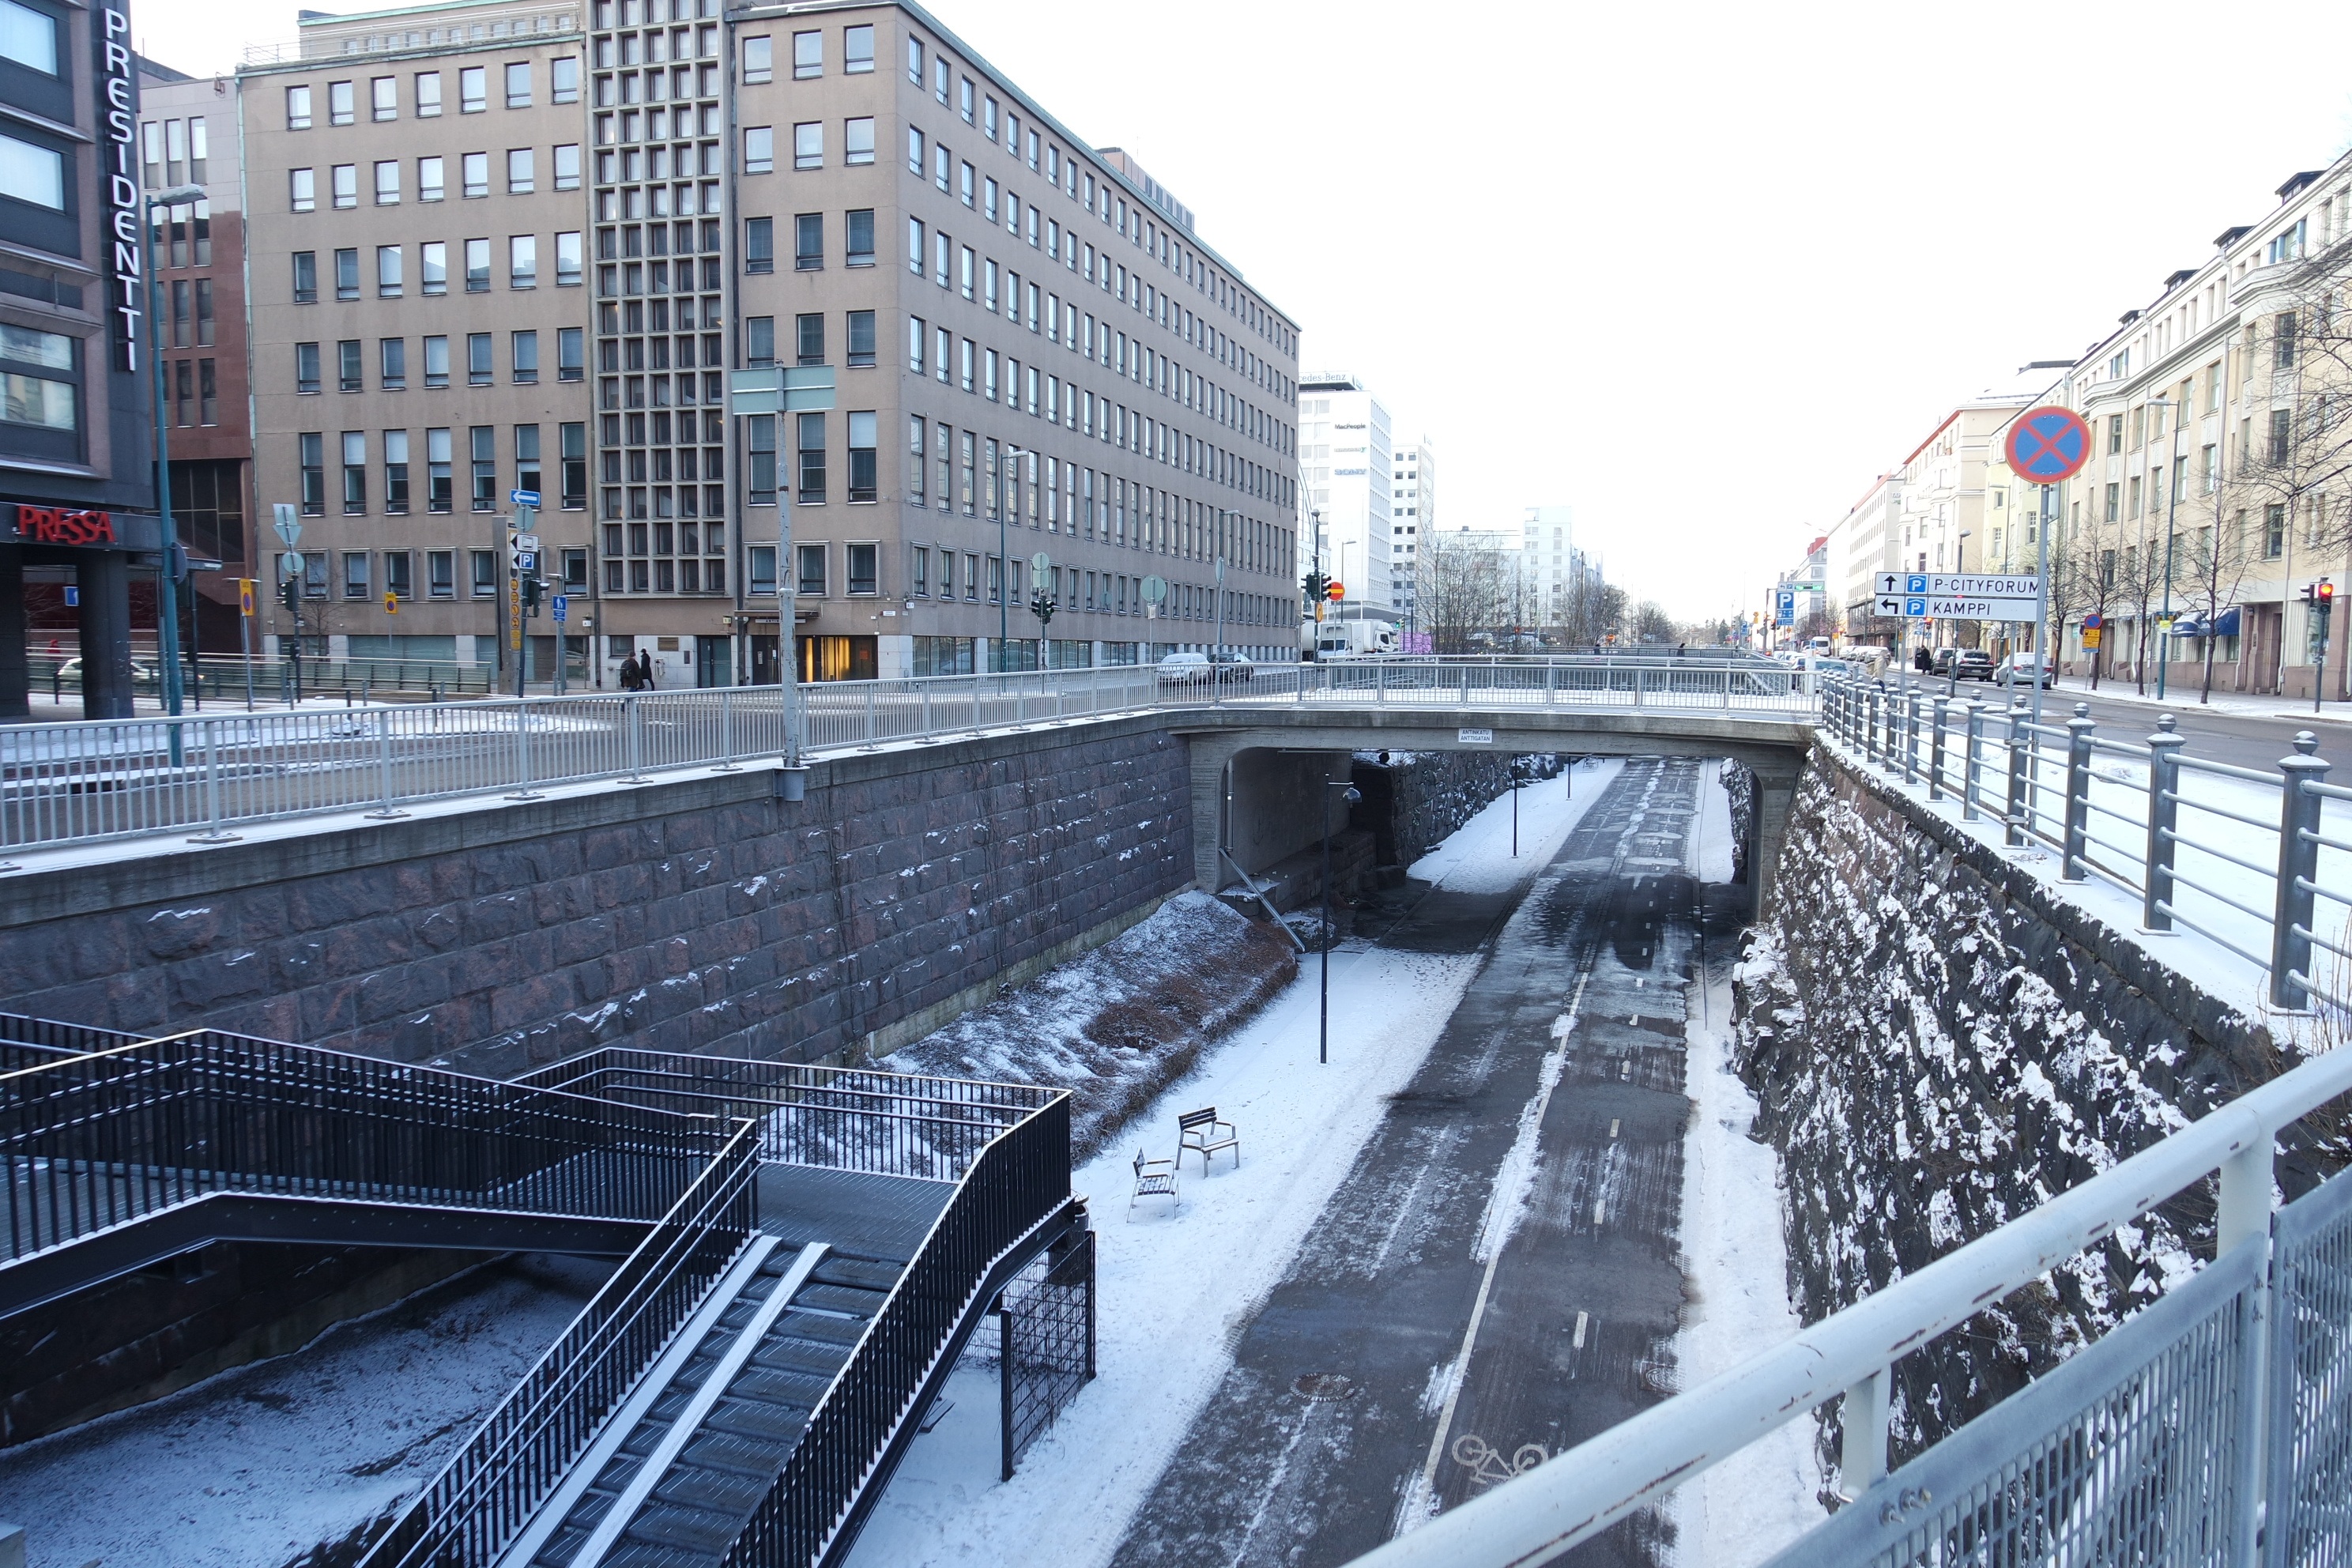
snow, winter, architecture, track, bridge, city, skyscraper, overpass, cityscape, downtown, village, transport, modern, waterway, public transport, design, rivers, finland, helsinki, the city lunacy, a thousand, skyway, metropolitan area